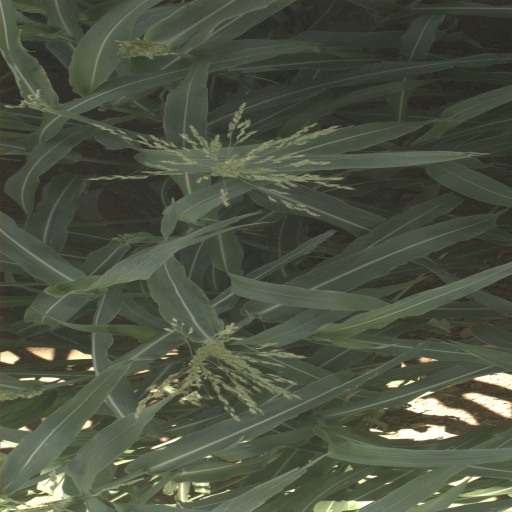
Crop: sorghum